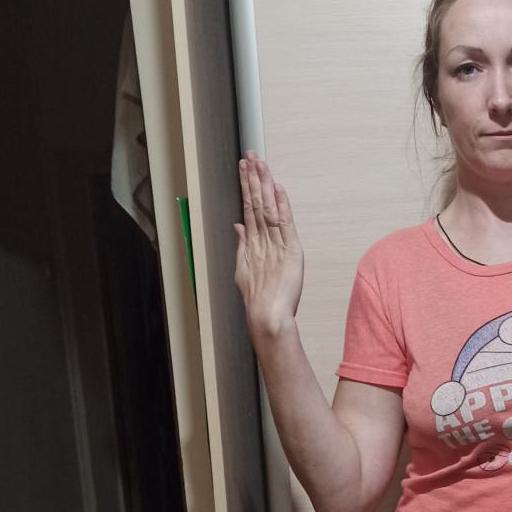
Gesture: stop_inverted